Moskva (1959 icebreaker)

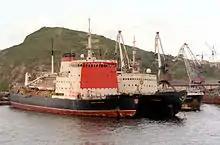
Both "Admiral Makarov" (left) and "Moskva" were involved in two separate whale rescue operations in the 1980s. The photograph was taken in 1992 shortly after the dissolution of the Soviet Union and before "Moskva" was sold for scrap.

In late December 1984, a Chukchi hunter spotted a herd of up to 3,000 beluga whales struggling for breathing room in small pools of open water in the ice-covered waters off the Chukchi Peninsula. Easterly winds had packed the narrow Senyavin Strait with drift ice up to thick, creating a wide ice pack that the whales could not cross on a single breath. While the locals tried to keep the animals alive by feeding them with frozen fish and keeping the breathing holes open, it soon became evident that the belugas would eventually perish unless they could be freed.